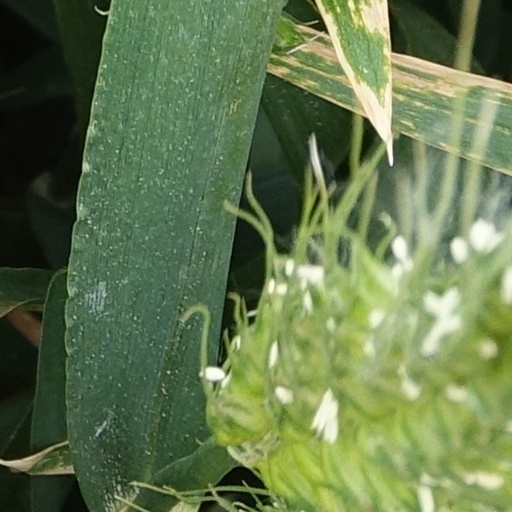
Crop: wheat